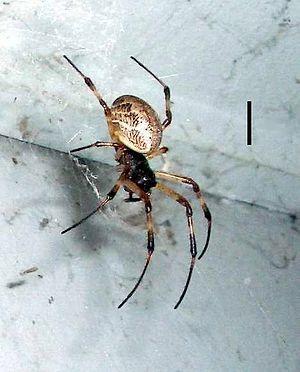
Nephilengys papuana est une espèce d'araignées aranéomorphes de la famille des Araneidae.
Nephilengys est un genre d'araignées aranéomorphes de la famille des Araneidae.